Urjans Iverson House

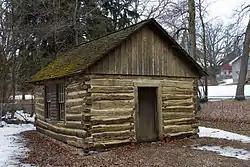
The Urjans Iverson House from the southeast

The Urjans Iverson House is a historic log cabin in Gilchrist Township, Minnesota, United States, built in 1866. It was restored in 1990 and is preserved within Fort Lake Johanna Roadside Park off Minnesota State Highway 104. The cabin was listed on the National Register of Historic Places in 1982 for its local significance in the theme of exploration/settlement. It was nominated for its broad associations with the early settlement of Pope County.